Royal Space Force: The Wings of Honnêamise

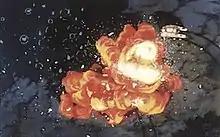
A tank is bombed from above during the climactic battle to capture the launch site, in an explosion animated by the film's special effects artist, Hideaki Anno. Hiroyuki Yamaga and Anno were film students together at the Osaka University of Arts; Anno was the first animator he had ever met, and it was witnessing the "bodily sensation residing" within Anno's explosions that first made Yamaga interested in anime. Even before determining a theme for the project that became "Royal Space Force," Yamaga decided the story's climax would feature "Anno's shrapnel".

On the premise that the real world itself was a product of mixed design, Yamaga believed that the sense of alternate reality in "Royal Space Force" would be strengthened by inviting as many designers as possible to participate in the anime. By September, the worldbuilding of "Royal Space Force" proceeded forward by a system where designers were free to draw and submit visual concepts based on their interpretation of Yamaga's script; the concept art would then be discussed at a daily liaison meeting between Yamaga and the other staff. Yamaga used "keywords" given to the designers as a starting point, divided into what he termed "symbolic" and "non-symbolic" categories. The director sought to avoid "symbolic" premises where possible; as an example of the difference, Yamaga stated that a "symbolic" way to describe a "cup" would be to call it a "cylindrical object", whereas he preferred the designers start from "non-symbolic" terms that described a cup's function or sensory impressions from use, such as "it holds water," or "it's cold and sweats when filled with water."